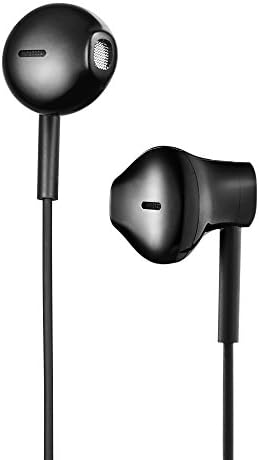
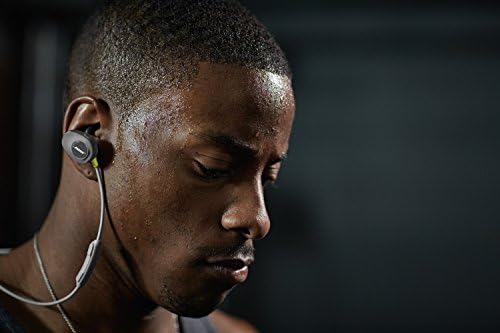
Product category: headphones
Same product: no